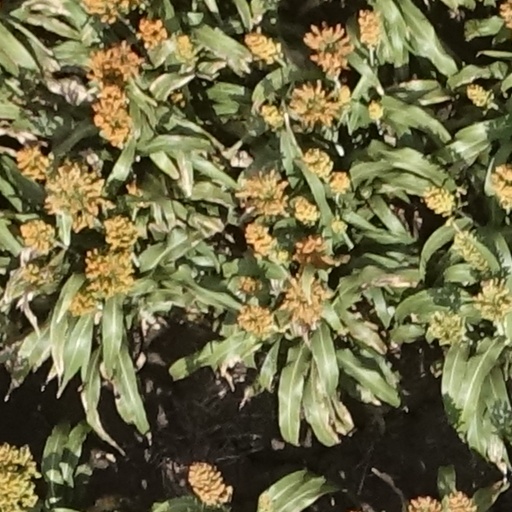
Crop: sorghum